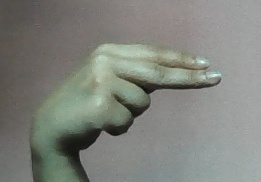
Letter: ain